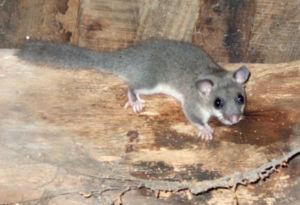
Les Glirinae sont une sous-famille de petits rongeurs de la famille des Gliridés.